The Falcon and the D'ohman

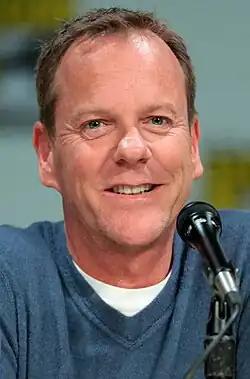
The episode marks the third guest appearance from actor Kiefer Sutherland on "The Simpsons"

"The Falcon and the D'ohman" was written by Justin Hurwitz and directed by Matthew Nastuk. The storyline of the episode resembles David Cronenberg's film "A History of Violence". "The Falcon and the D'ohman" features several references to popular culture. For example, in a sequence at the beginning of the episode, Homer sings about working at the power plant to the melody of The Police's song "Walking on the Moon". According to Chris Ledesma, music editor on "The Simpsons", the staff was "very fortunate to have obtained the original master tracks from The Police without vocals. This is a rare instance. When we need to do our own lyrics to an established hit song, [composer Alf Clausen] usually arranges and records a 'sound-alike' that tries to capture all the spirit and nuance of the original so that the audience immediately identifies the track, but allows us to add our own vocals." The episode also made frequent use of the sequence "Dance of the Knights" from the ballet "Romeo and Juliet" by Sergei Prokofiev. The sequence had to be licensed, as it was under copyright in most parts of the world. The title of the episode is a play on the movie "The Falcon and the Snowman".